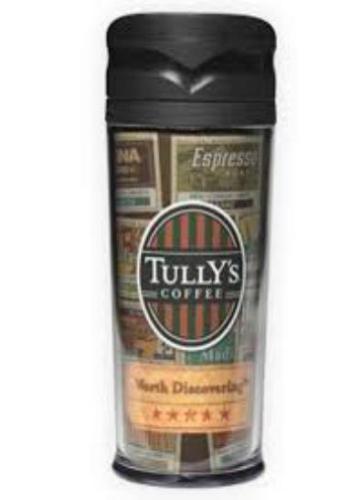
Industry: Food